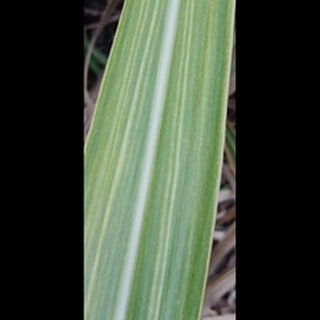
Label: sugarcane_mosaic